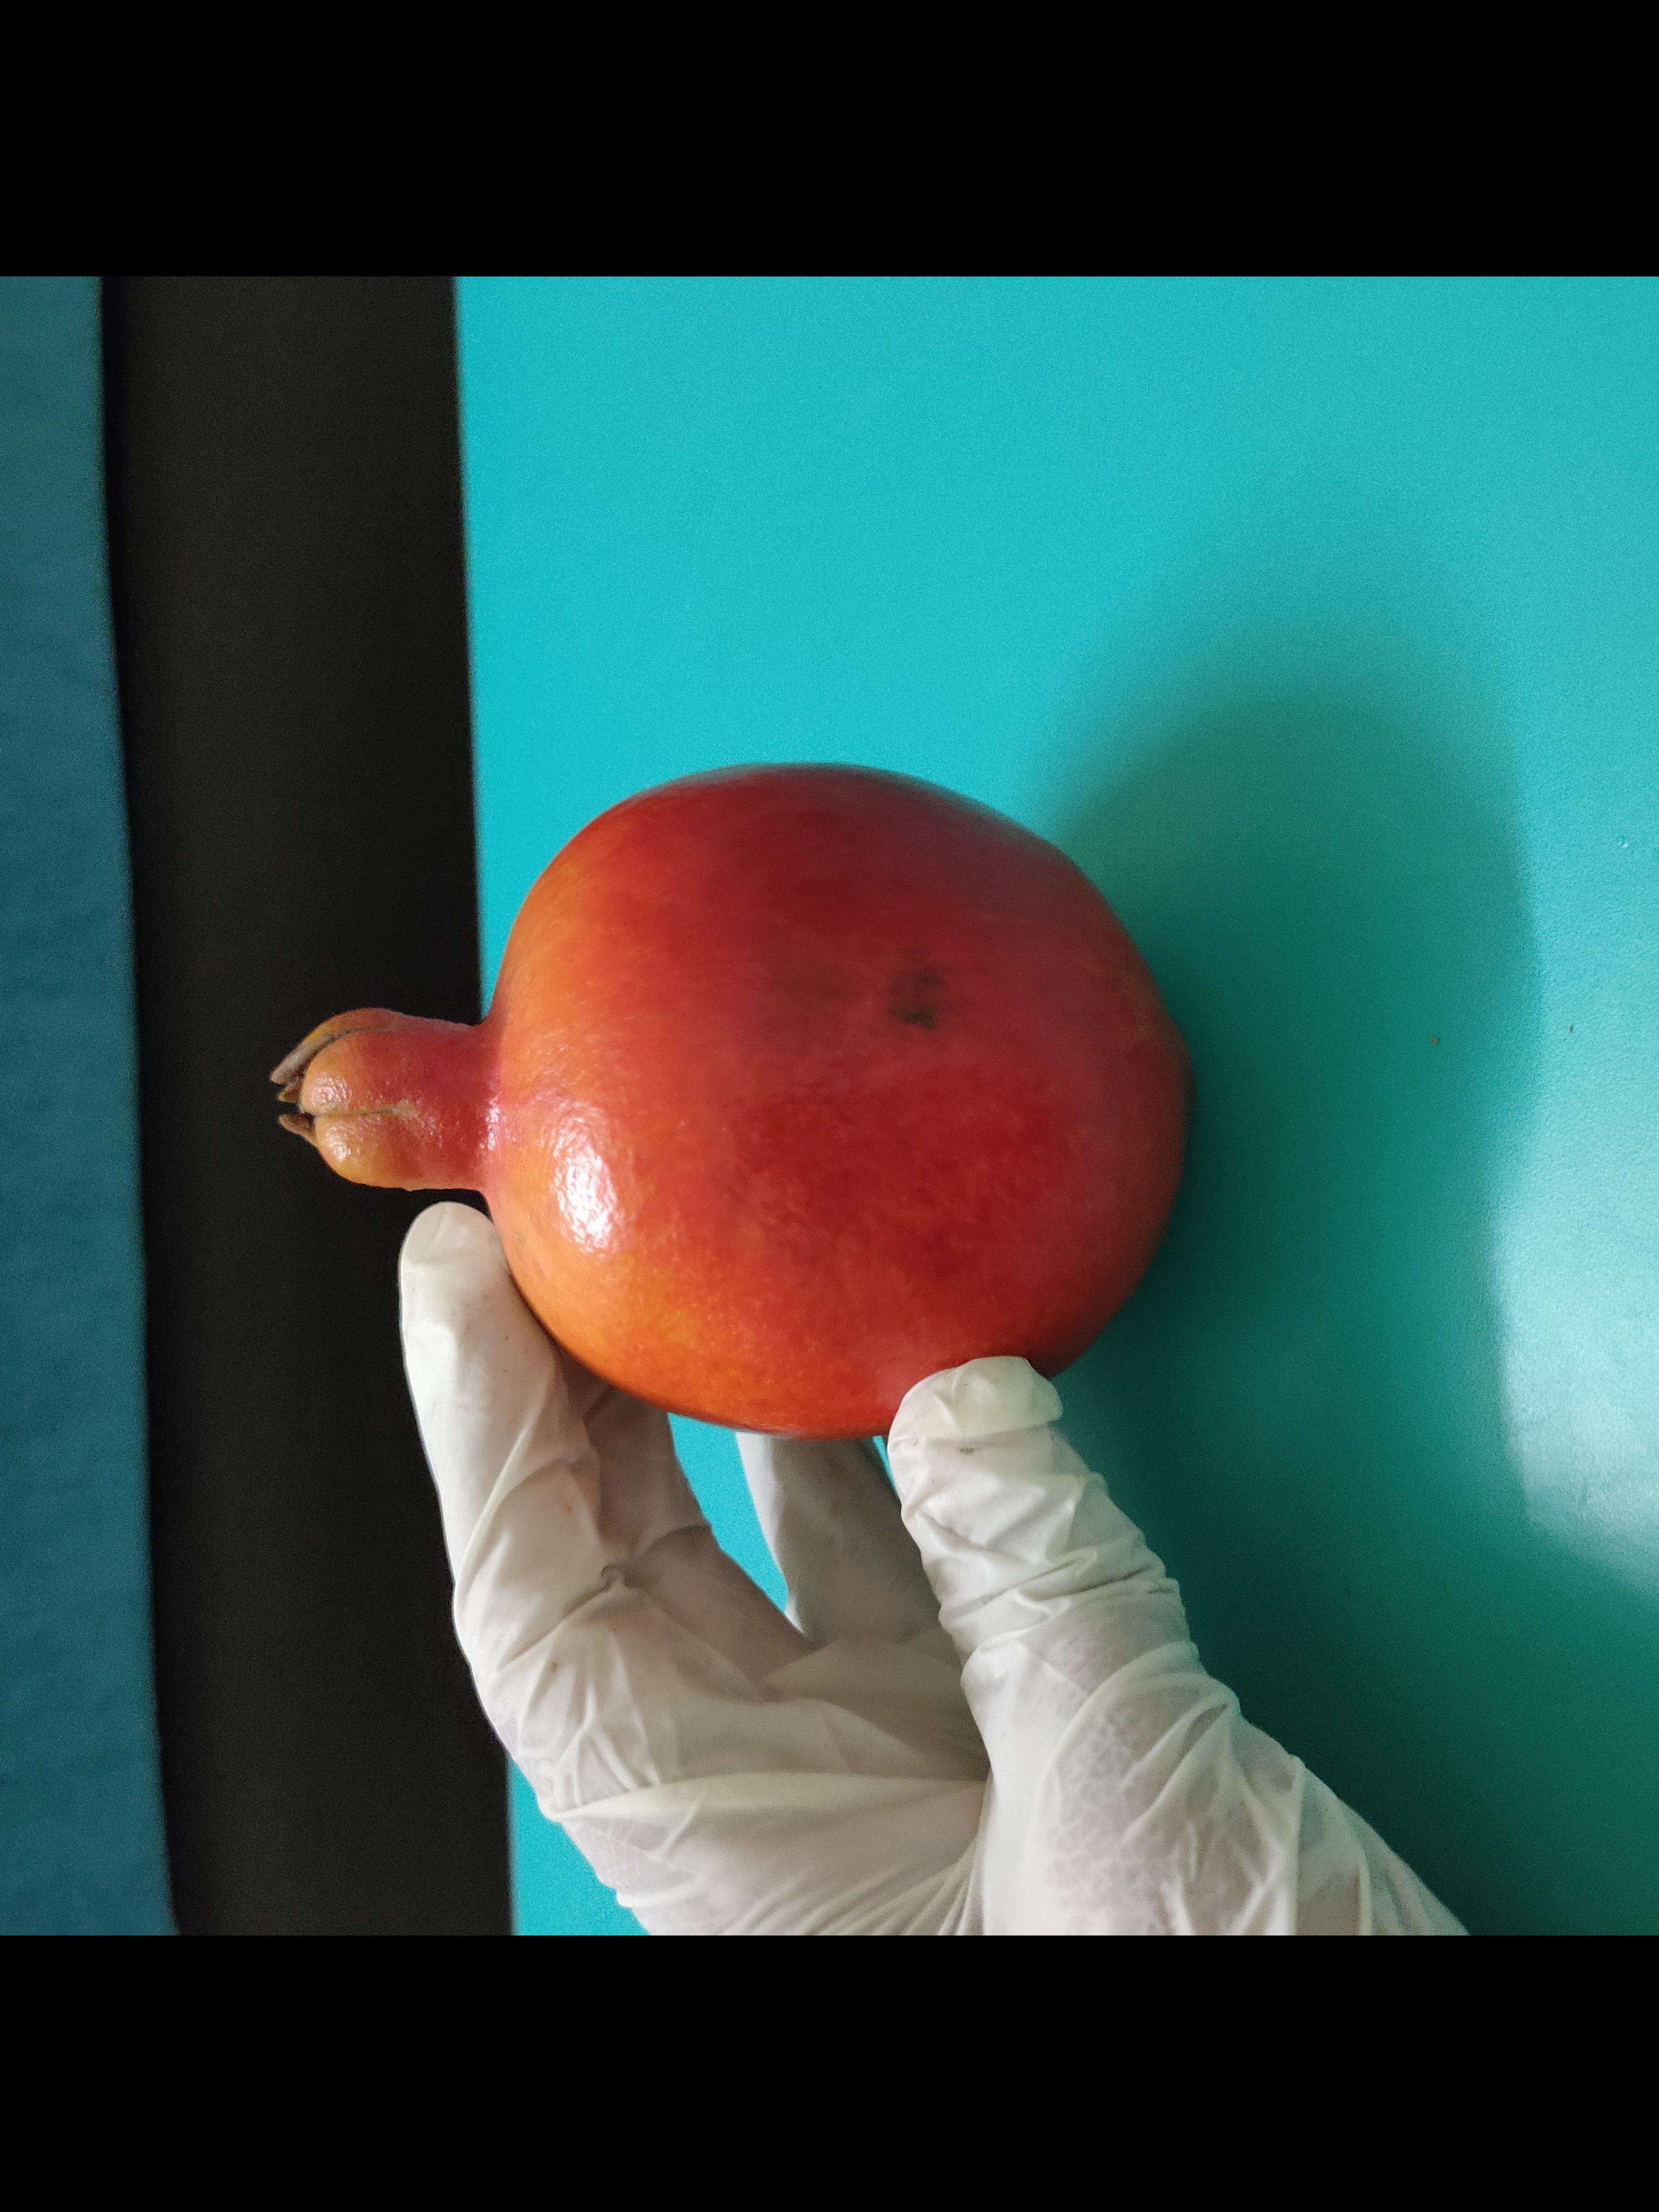
Fruit: Pomegranate
Quality: Good